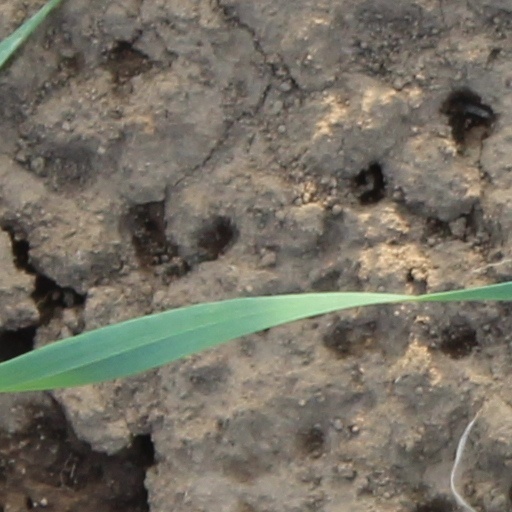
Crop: wheat